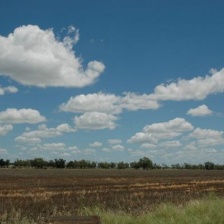
Cloud type: Cumulus